Lachlan Morton

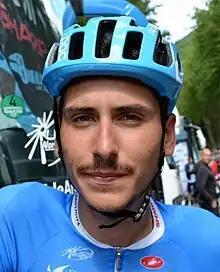
Morton at the 2014 Tour de l'Ain

Lachlan David Morton (born 2 January 1992) is an Australian professional gravel and road racing cyclist, who currently rides for UCI WorldTeam .